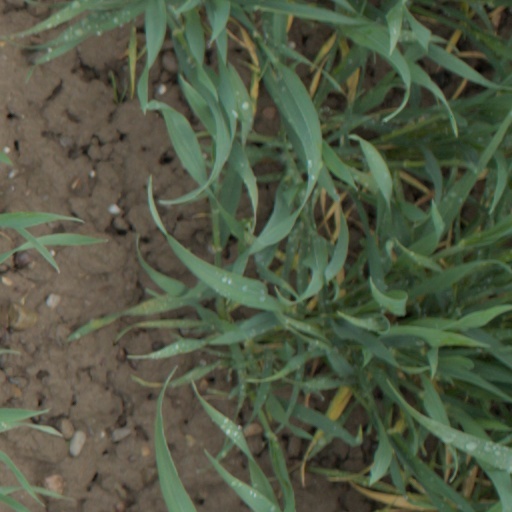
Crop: wheat